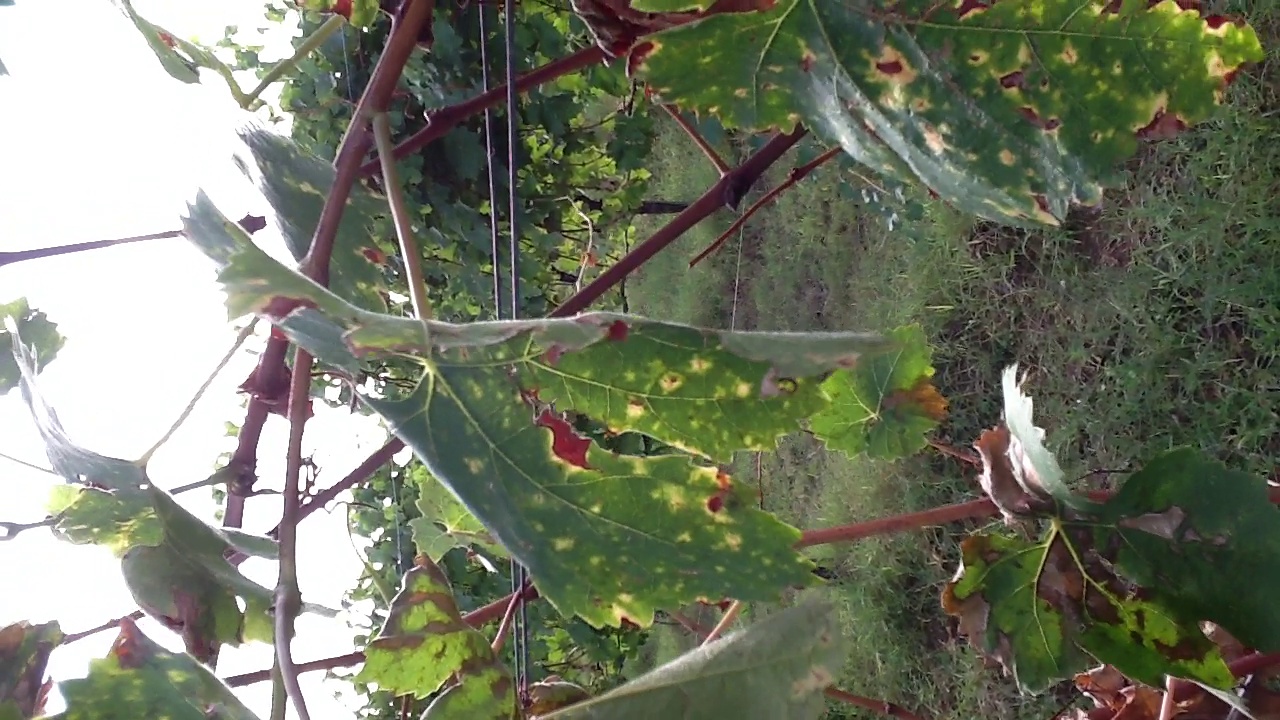
Label: esca